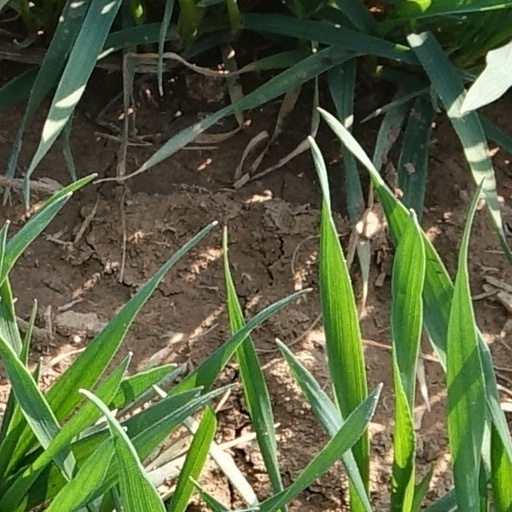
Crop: wheat